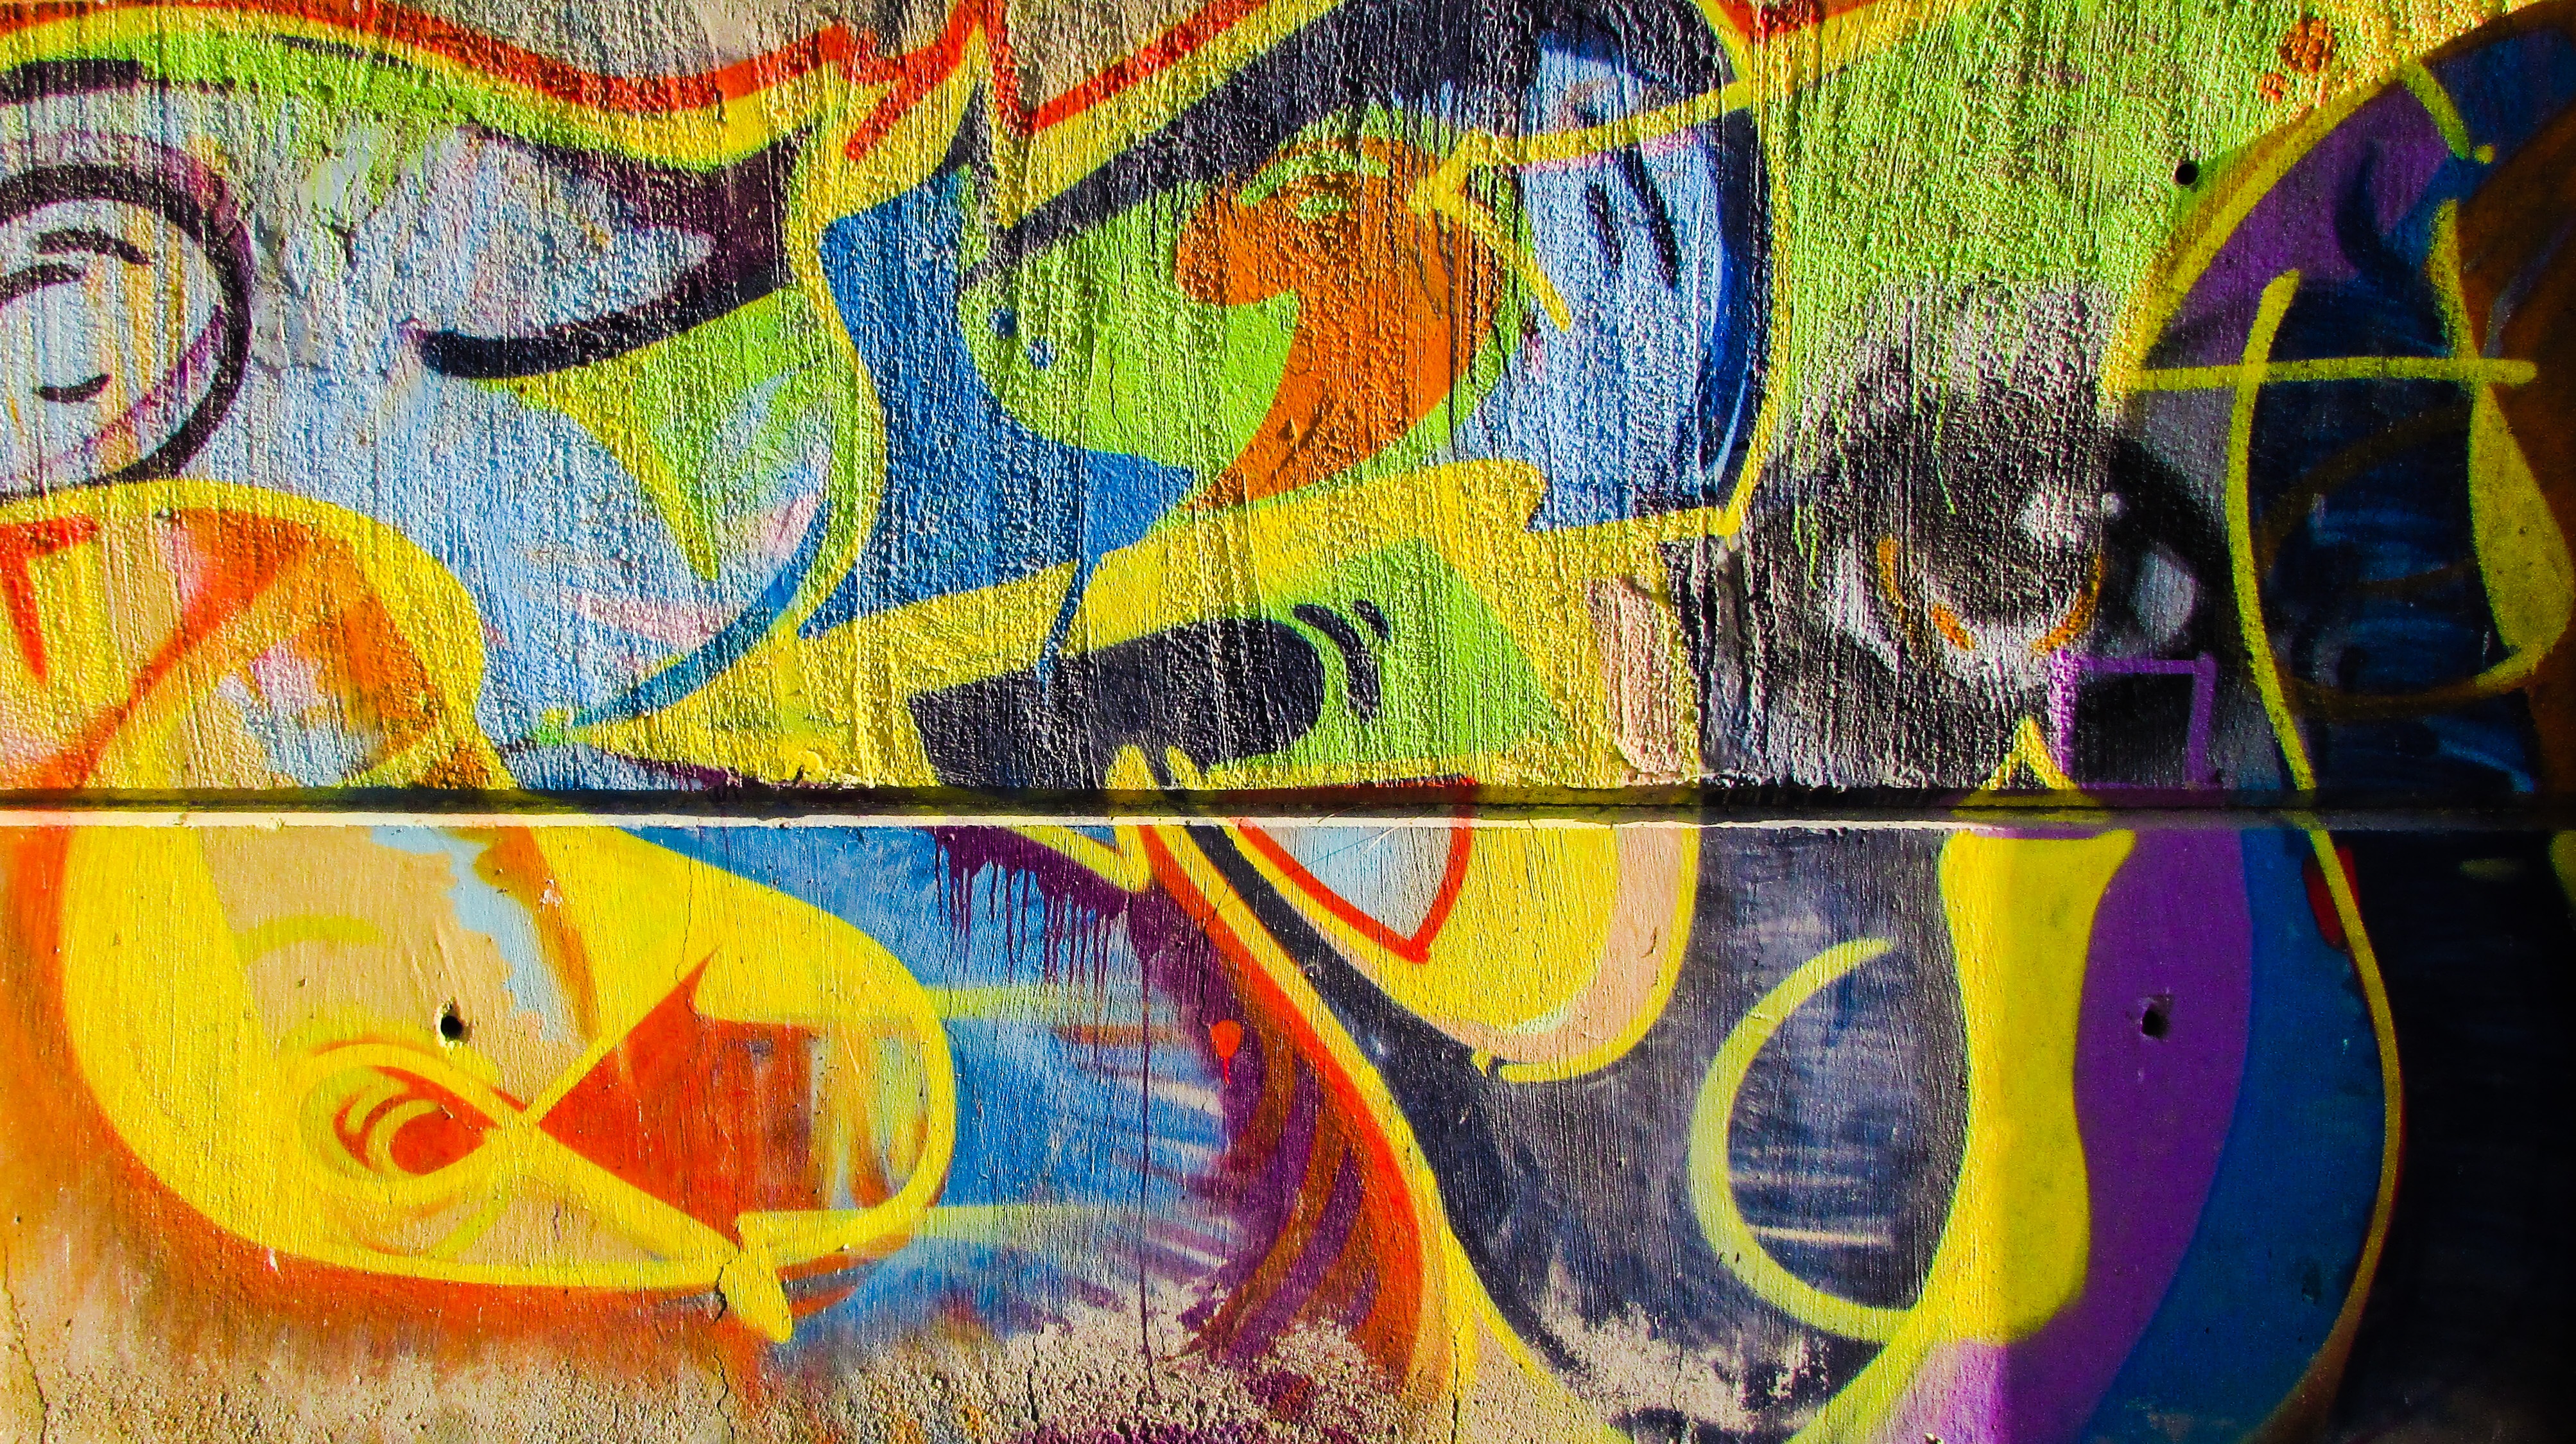
urban, wall, spray, color, paint, colorful, graffiti, painting, art, drawing, mural, cyprus, graffiti wall, graffiti art, modern art, larnaca